Julia Jäkel

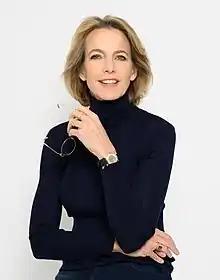
Julia Jäkel (2020)

Julia Jäkel (born November 13, 1971) is a German business executive and publisher. She serves as non-executive director of several companies. From 2012 to 2021, Jäkel was Chief Executive Officer of Gruner + Jahr and a member of the Bertelsmann Group Management Committee. She also chaired the Bertelsmann Content Alliance. Jäkel is a widely known promoter of diverse leadership.